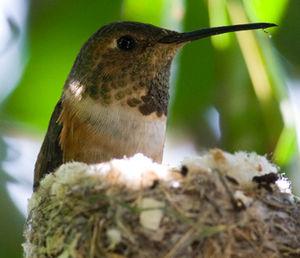
Le Colibri d'Allen est une espèce d'oiseau de la famille des Trochilidae.